IPad (1st generation)

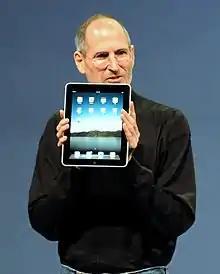
Former Apple chief executive officer Steve Jobs introducing the iPad at Apple’s 2010 keynote address

Apple's first tablet computer was the Newton MessagePad 100, introduced in 1993, which led to the creation of the ARM6 processor core with Acorn Computers. Apple also developed a prototype PowerBook Duo-based tablet, the PenLite, but decided not to sell it in order to avoid hurting MessagePad sales. Apple released several more Newton-based PDAs; the final one, the MessagePad 2100, was discontinued in 1998.